Spice Girls

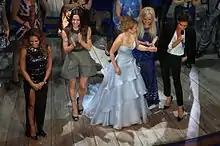
The Spice Girls at the "Viva Forever!" premiere night, 2012

At the 2010 Brit Awards, the Spice Girls received a special award for "Best Performance of the 30th Year". The award was for their 1997 Brit Awards performance of "Wannabe" and "Who Do You Think You Are", with Geri Halliwell and Mel B receiving the award from Samantha Fox on behalf of the group.